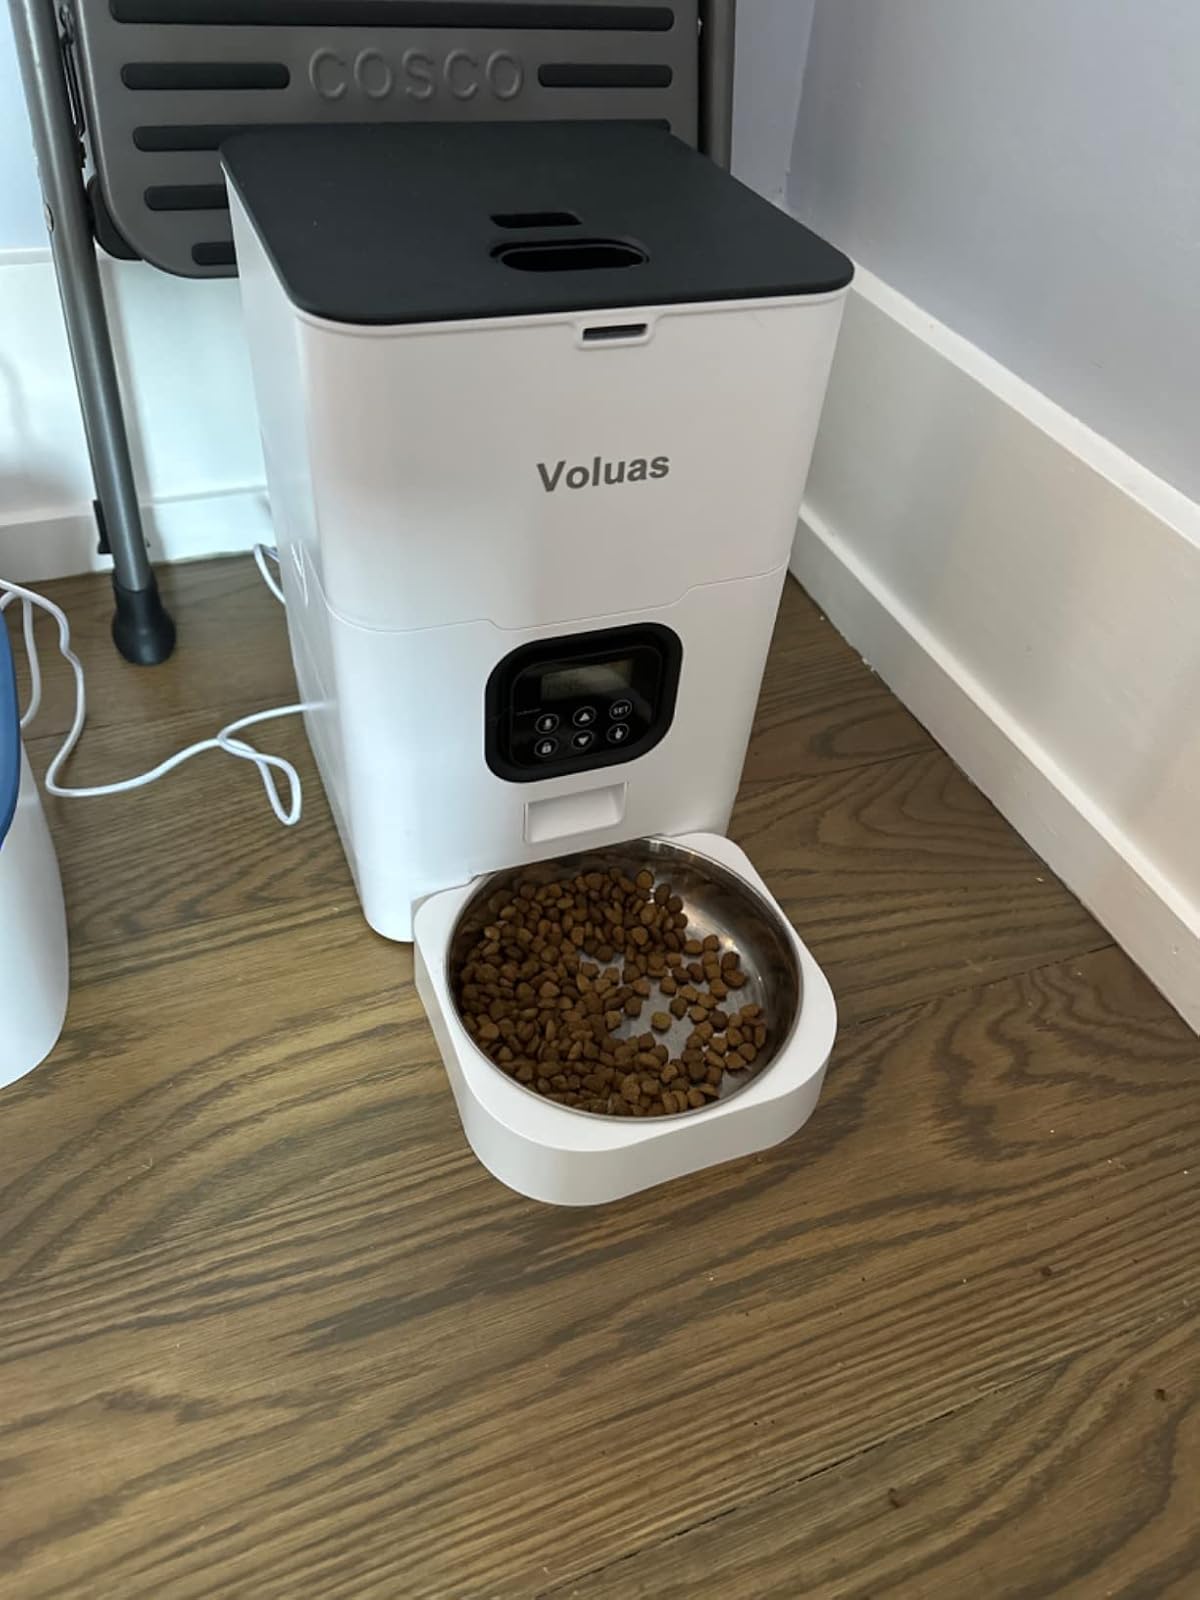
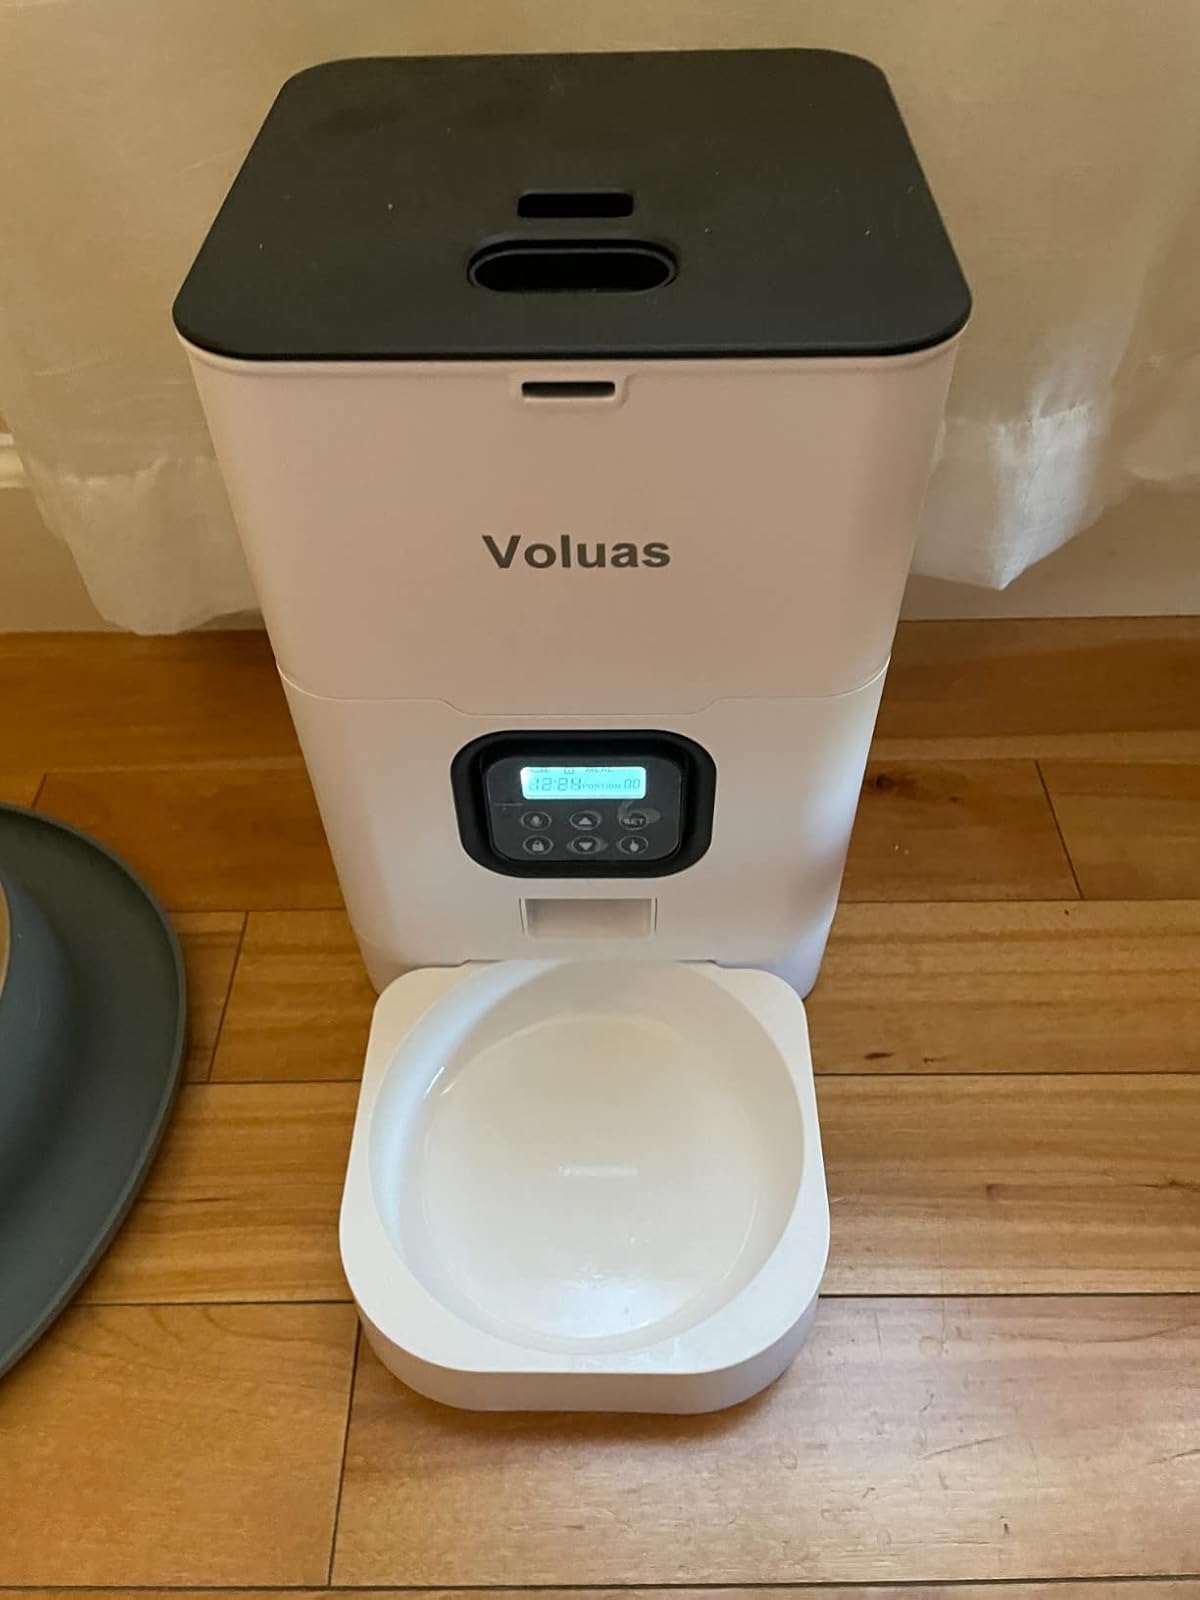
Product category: items_feeder
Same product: yes